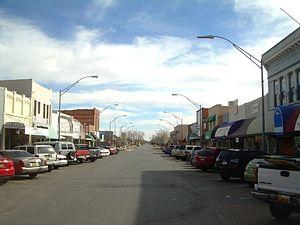
L'enfouissement de jeux vidéo par Atari est un événement qui s'est déroulé en septembre 1983 dans une décharge située à Alamogordo au Nouveau-Mexique.